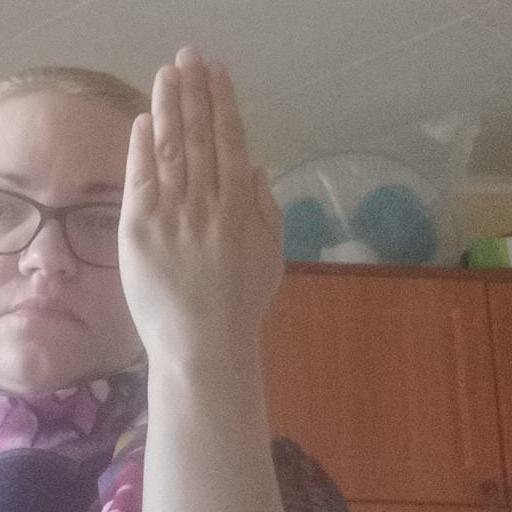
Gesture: stop_inverted